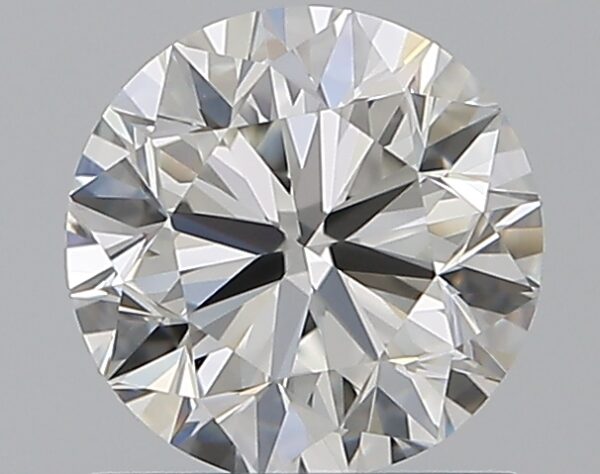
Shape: round
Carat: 0.9
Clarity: VVS1
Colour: H
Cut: VG
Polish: EX
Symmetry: VG
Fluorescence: N
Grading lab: GIA
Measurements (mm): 5.99 x 6.05 x 3.85